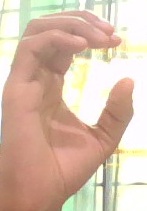
ASL sign: C